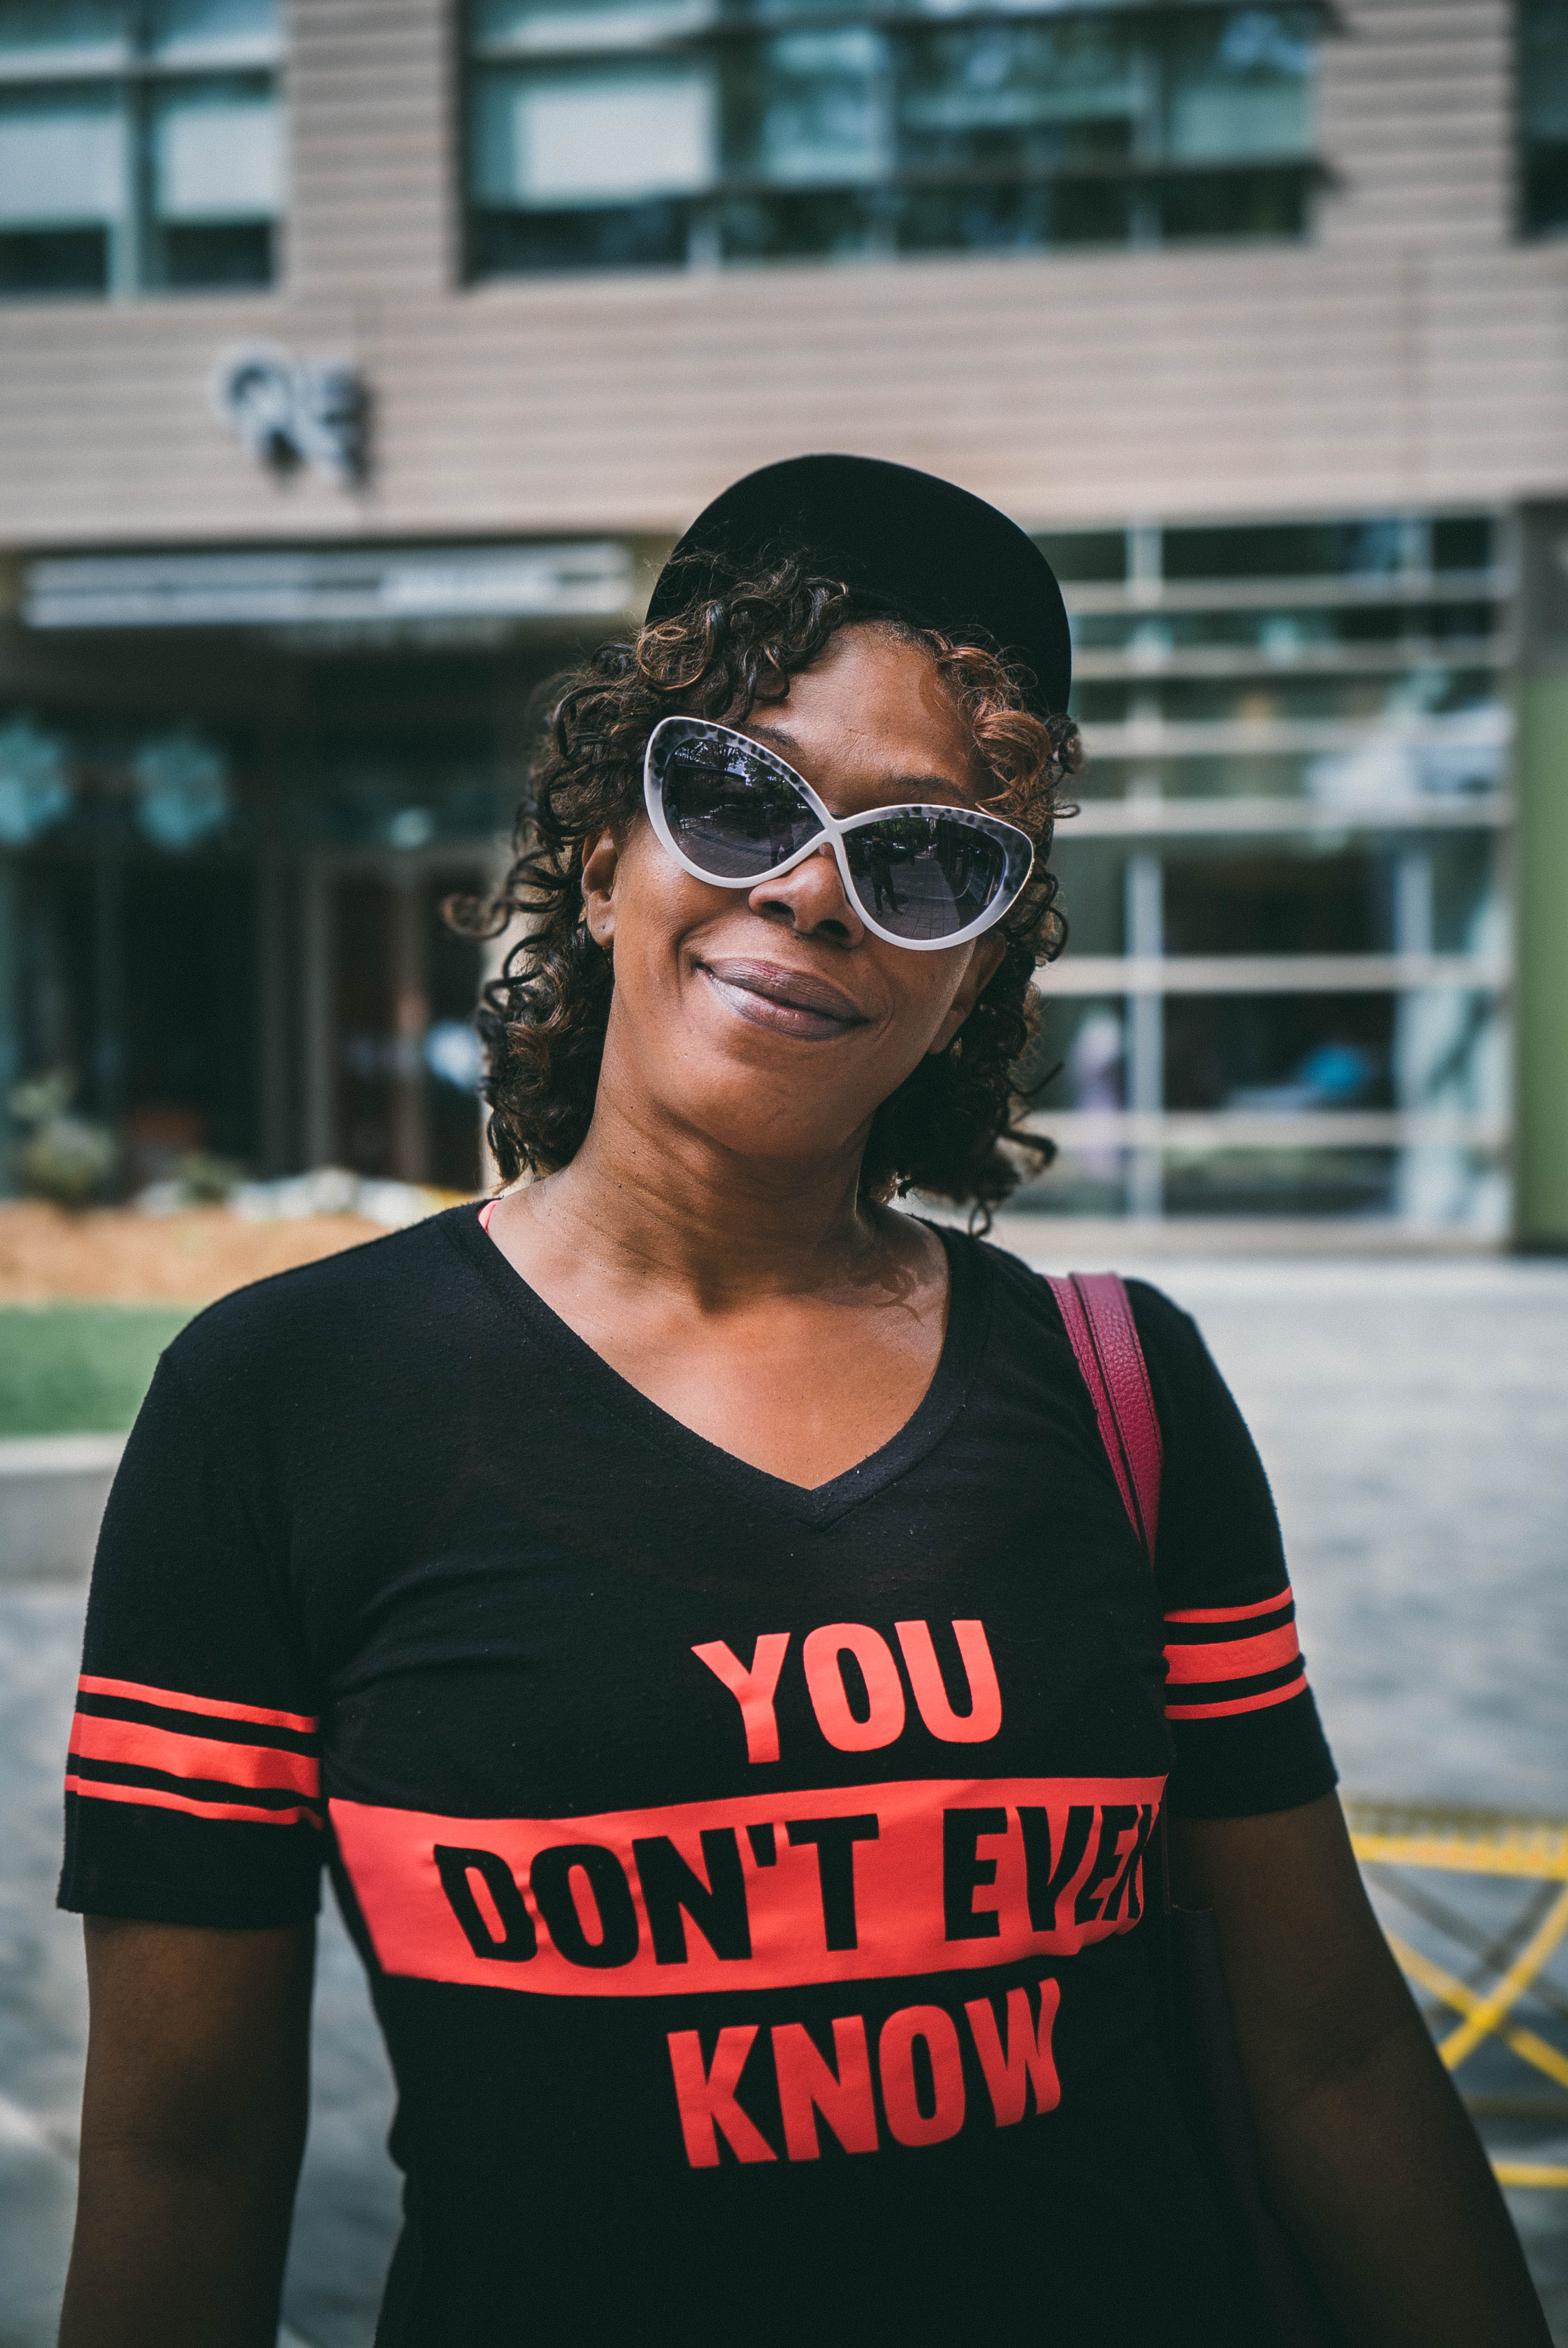
man, person, woman, hair, male, portrait, model, red, color, fashion, clothing, black, lady, hairstyle, cool, sunglasses, glasses, eyewear, beauty, vision care